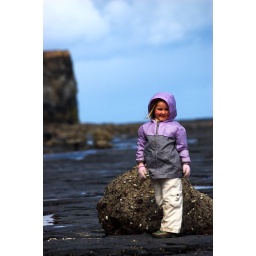
For some reason, she was all excited at finding a rock covered in white winkles. dsc_6244.jpg